Music hall

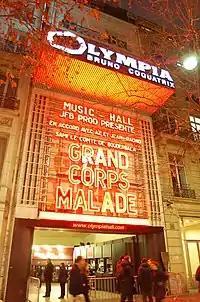
The Olympia Music Hall

Paris music halls all faced stiff competition in the interwar period from the most popular new form of entertainment, the cinema. They responded by offering more complex and lavish shows. In 1911, the Olympia had introduced the giant stairway as a set for its productions, an idea copied by other music halls. Gaby Deslys rose in popularity and created, with her dance partner Harry Pilcer, her most famous dance "The Gaby Glide". The singer Mistinguett made her debut the Casino de Paris in 1895, and continued to appear regularly in the 1920s and 1930s at the Folies Bergère, Moulin Rouge and Eldorado. Her risqué routines captivated Paris, and she became one of the most highly-paid and popular French entertainers of her time.